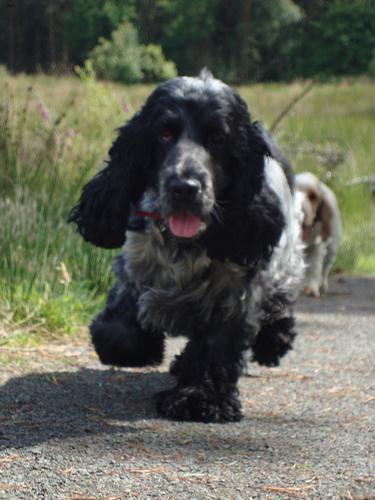
Breed: english cocker spaniel